American Swedish Institute

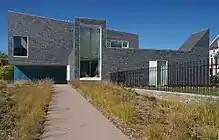
The Nelson Cultural Center

In 2012, ASI opened a addition designed by HGA Architects of Minneapolis. The addition includes new gallery space, craft workshop, glass-enclosed reception area, gift shop, restaurant (FIKA), and spaces for events such as concerts, lectures, and community gatherings. The addition was dedicated by King Carl XVI Gustaf and Queen Silvia of Sweden.